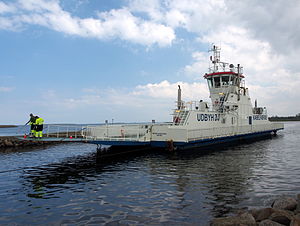
Kabelfærge
Udbyhøj Kabelfærge.
En kabelfærge er en færge der føres frem ved hjælp af kabler. Deres primære funktion er som erstatning for et ror og på flere kabelfærger fungerer de også som fremdrivningsmiddel, idet færgen trækker sig frem vha. et trækspil om bord.